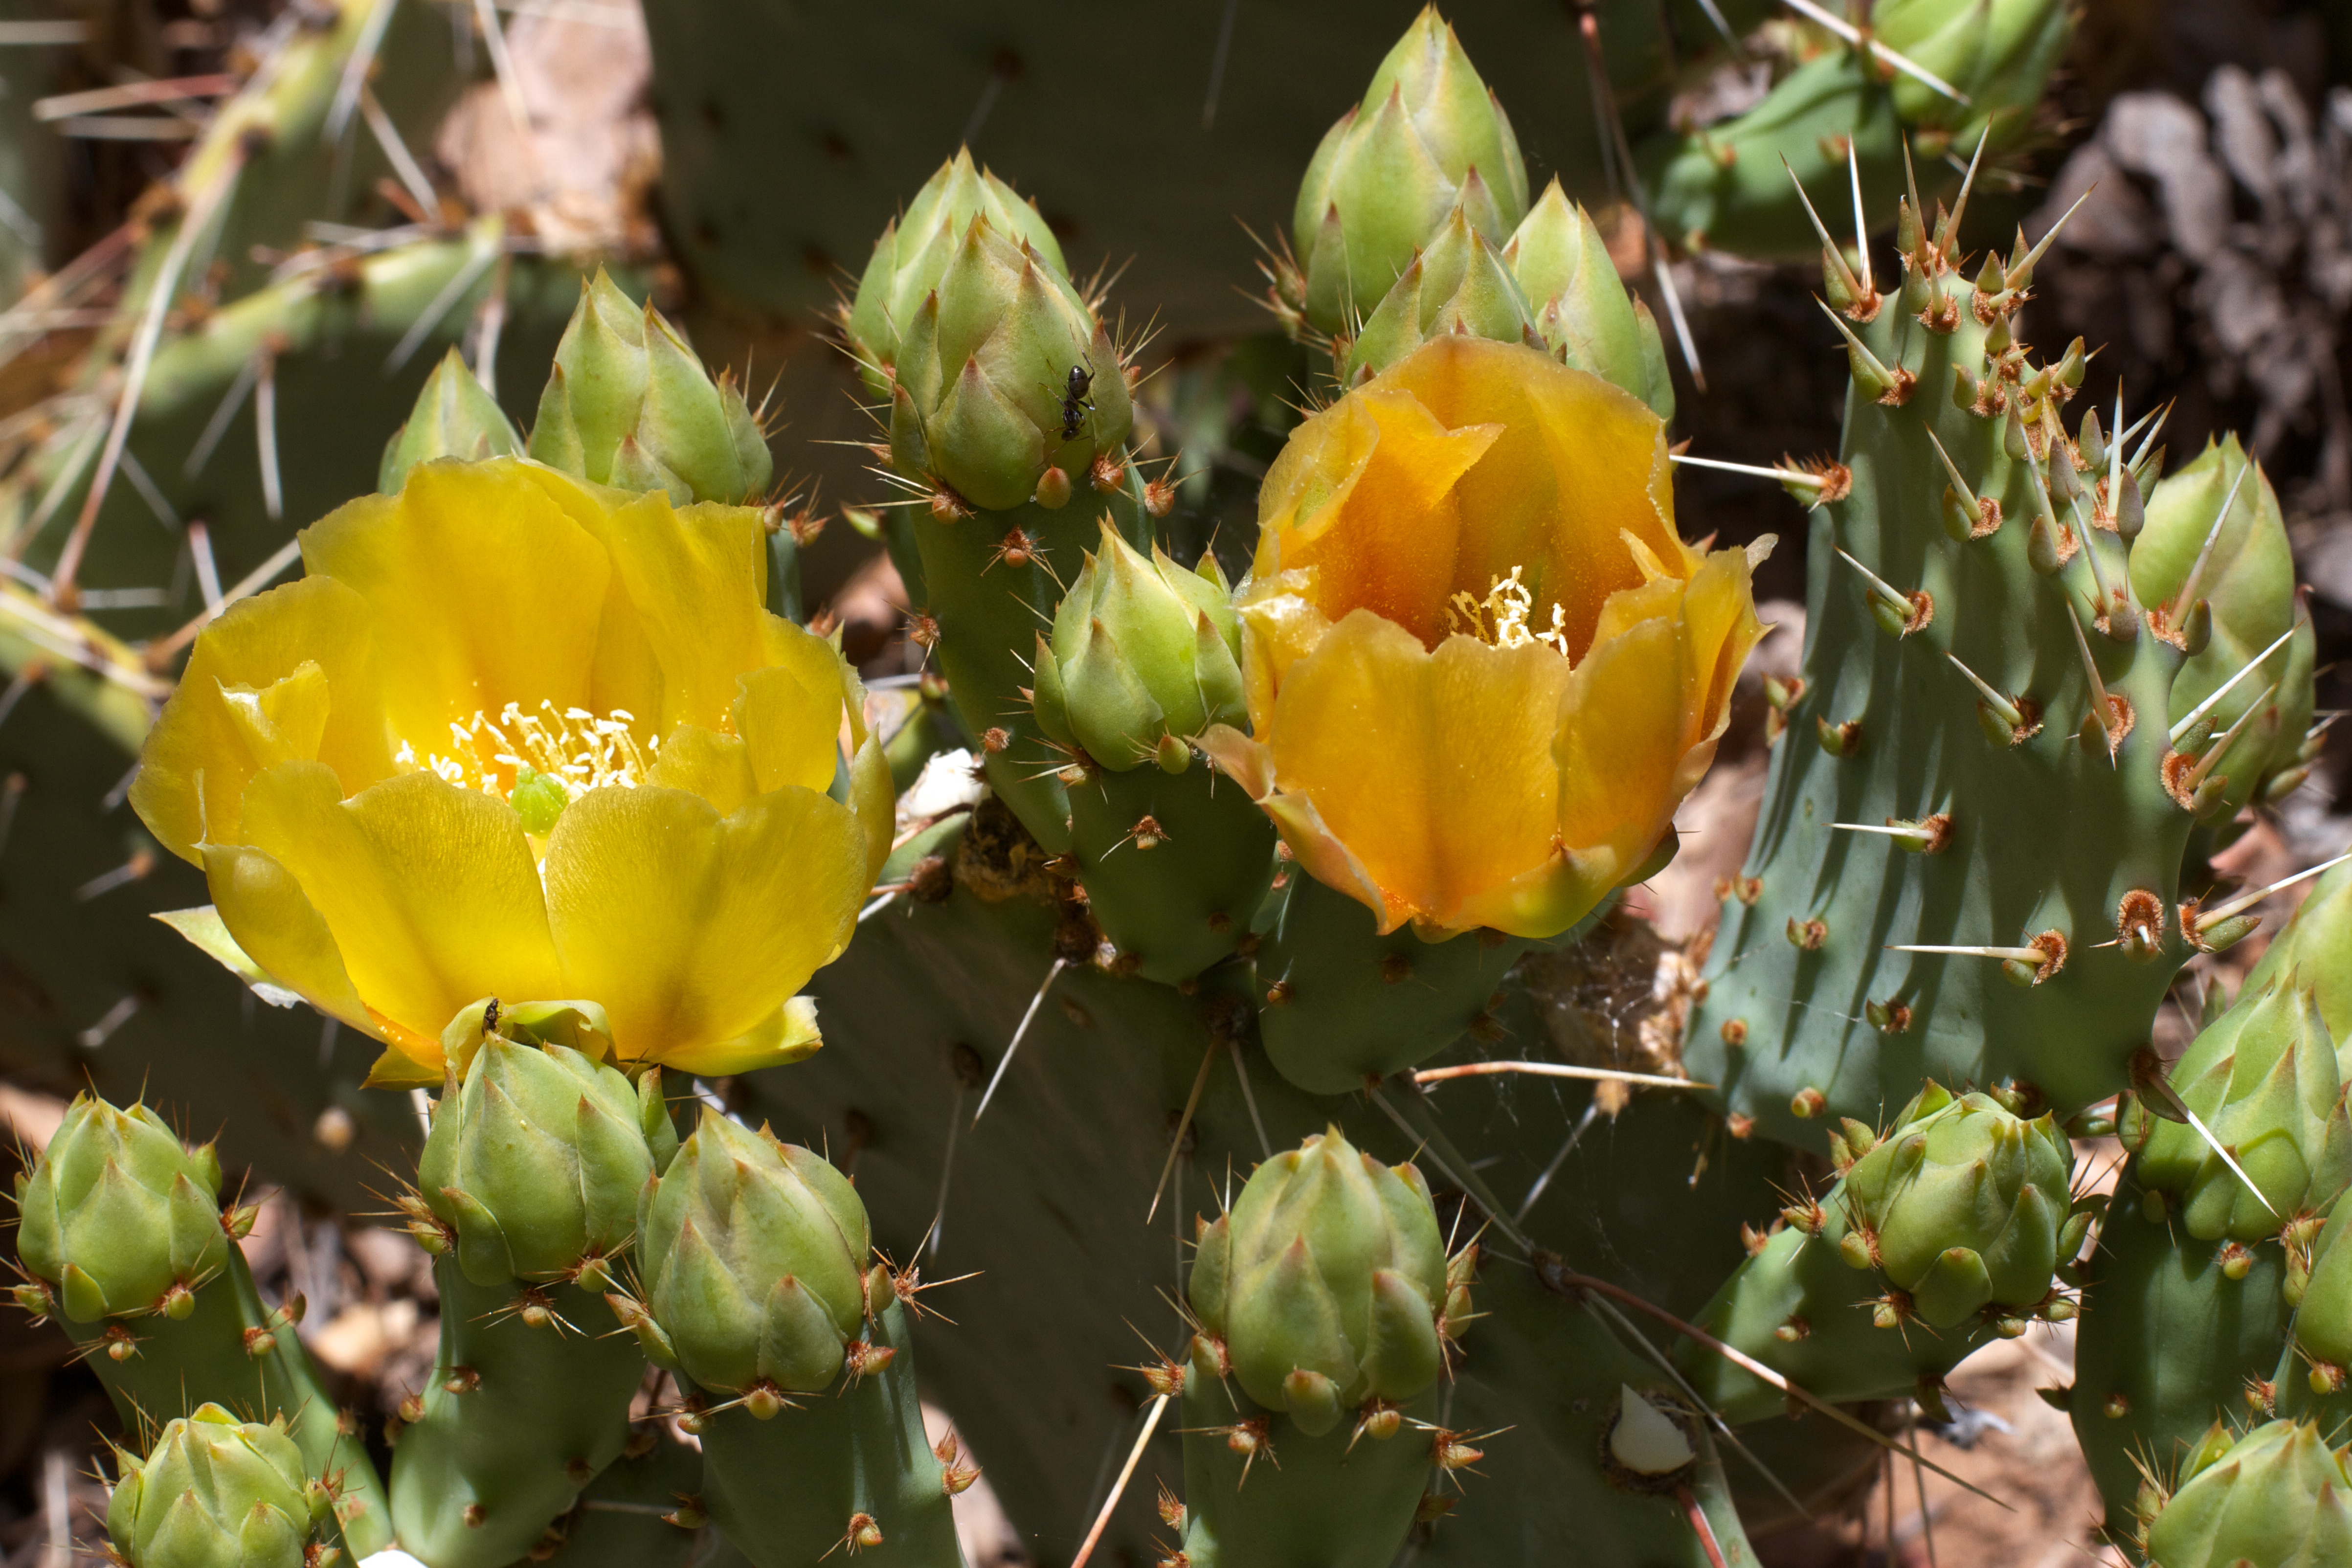
cactus, plant, flower, botany, flora, wildflower, caryophyllales, flowering plant, prickly pear, land plant, thorns spines and prickles, hedgehog cactus, nopal, barbary fig, eastern prickly pear